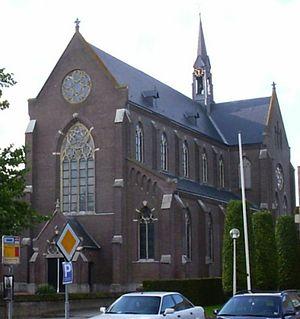
Haarsteeg est un village néerlandais de 2 054 habitants, situé dans la commune de Heusden dans la province du Brabant-Septentrional.